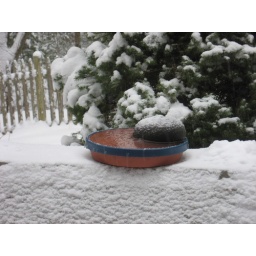
Fresh water in our little bird bath is freezing fast... snow falling all day... birds busy at the feeder!